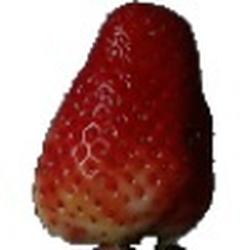
Label: Strawberry